Tomah, Wisconsin

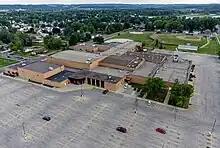
Tomah High School

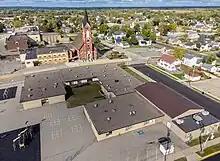
Queen of the Apostles Catholic Schools

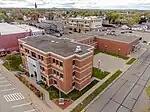
Western Technical College - Tomah

Tomah is a significant regional transportation hub because of its location where Interstate 90 and Interstate 94 diverge or come together, depending on what direction one is travelling. Both are important highways in the United States, with Interstate 90 continuing west to La Crosse, Wisconsin and Interstate 94 heading north to Eau Claire, Wisconsin and the Twin Cities in Minnesota. Tomah is also the Junction of US Highway 12, and STH 21, 16, and 131. Because of this, Tomah has a much broader range of restaurants and lodging facilities than other typical towns of its size.